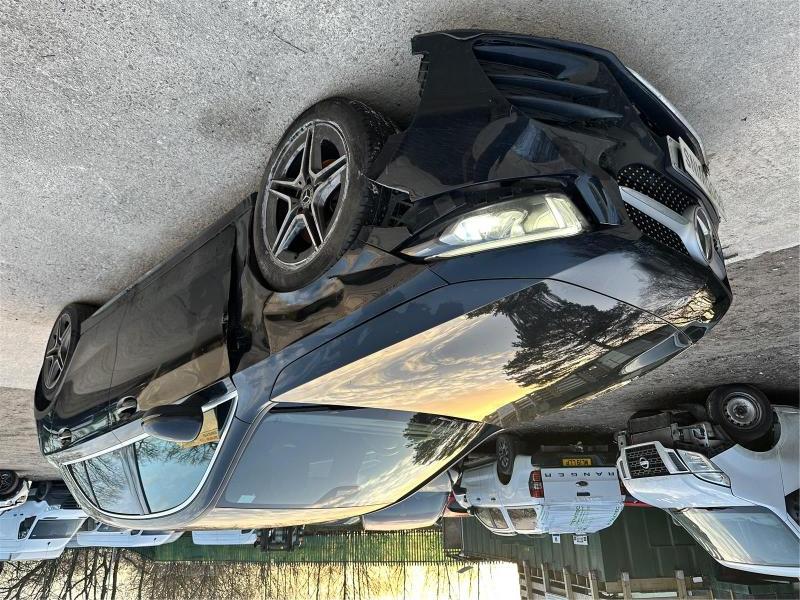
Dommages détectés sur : pare-choc avant, aile avant gauche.
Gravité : majeur